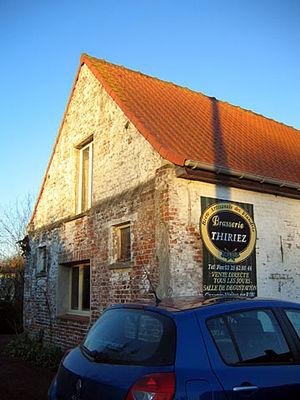
La Brasserie Thiriez est située à Esquelbecq dans le département du Nord. Visant d'abord le marché français, la brasserie exporte aussi des bières en Belgique et aux États-Unis.